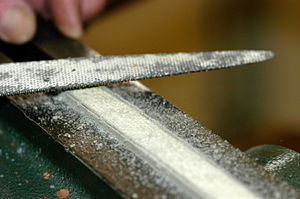
Klæbebinding
Manuel opfræsning af bogblokkens ryg
Klæbebinding af bøger er et alternativ til traditionel garnhæftning og anvendes især til paperbacks, tidsskrifter, kataloger, telefonbøger, magasiner, rapporter, notesblokke, formularer m.m. da prisen bliver lavere fordi processen er mindre omstændelig.